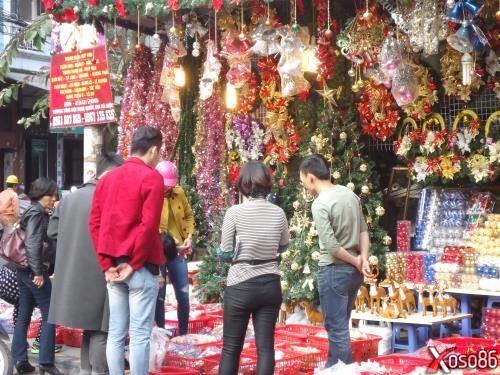
có một nhóm người đang đứng ở cửa hàng bán đồ trang trí giáng sinh